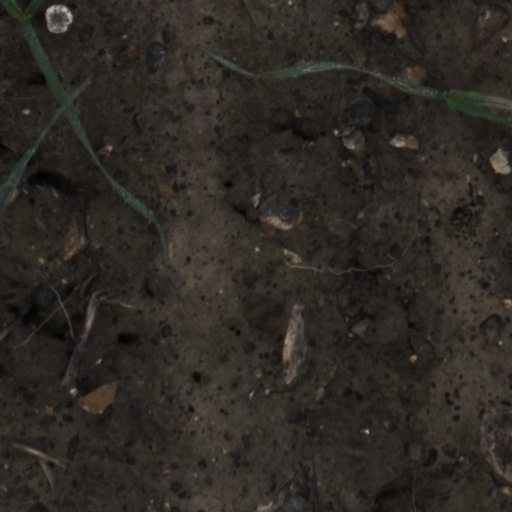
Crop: wheat